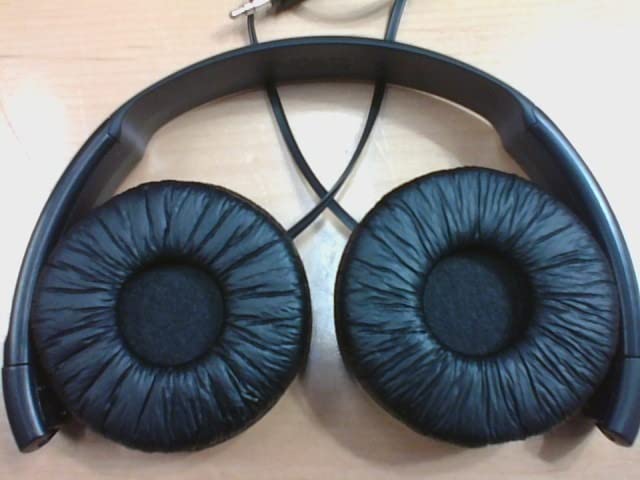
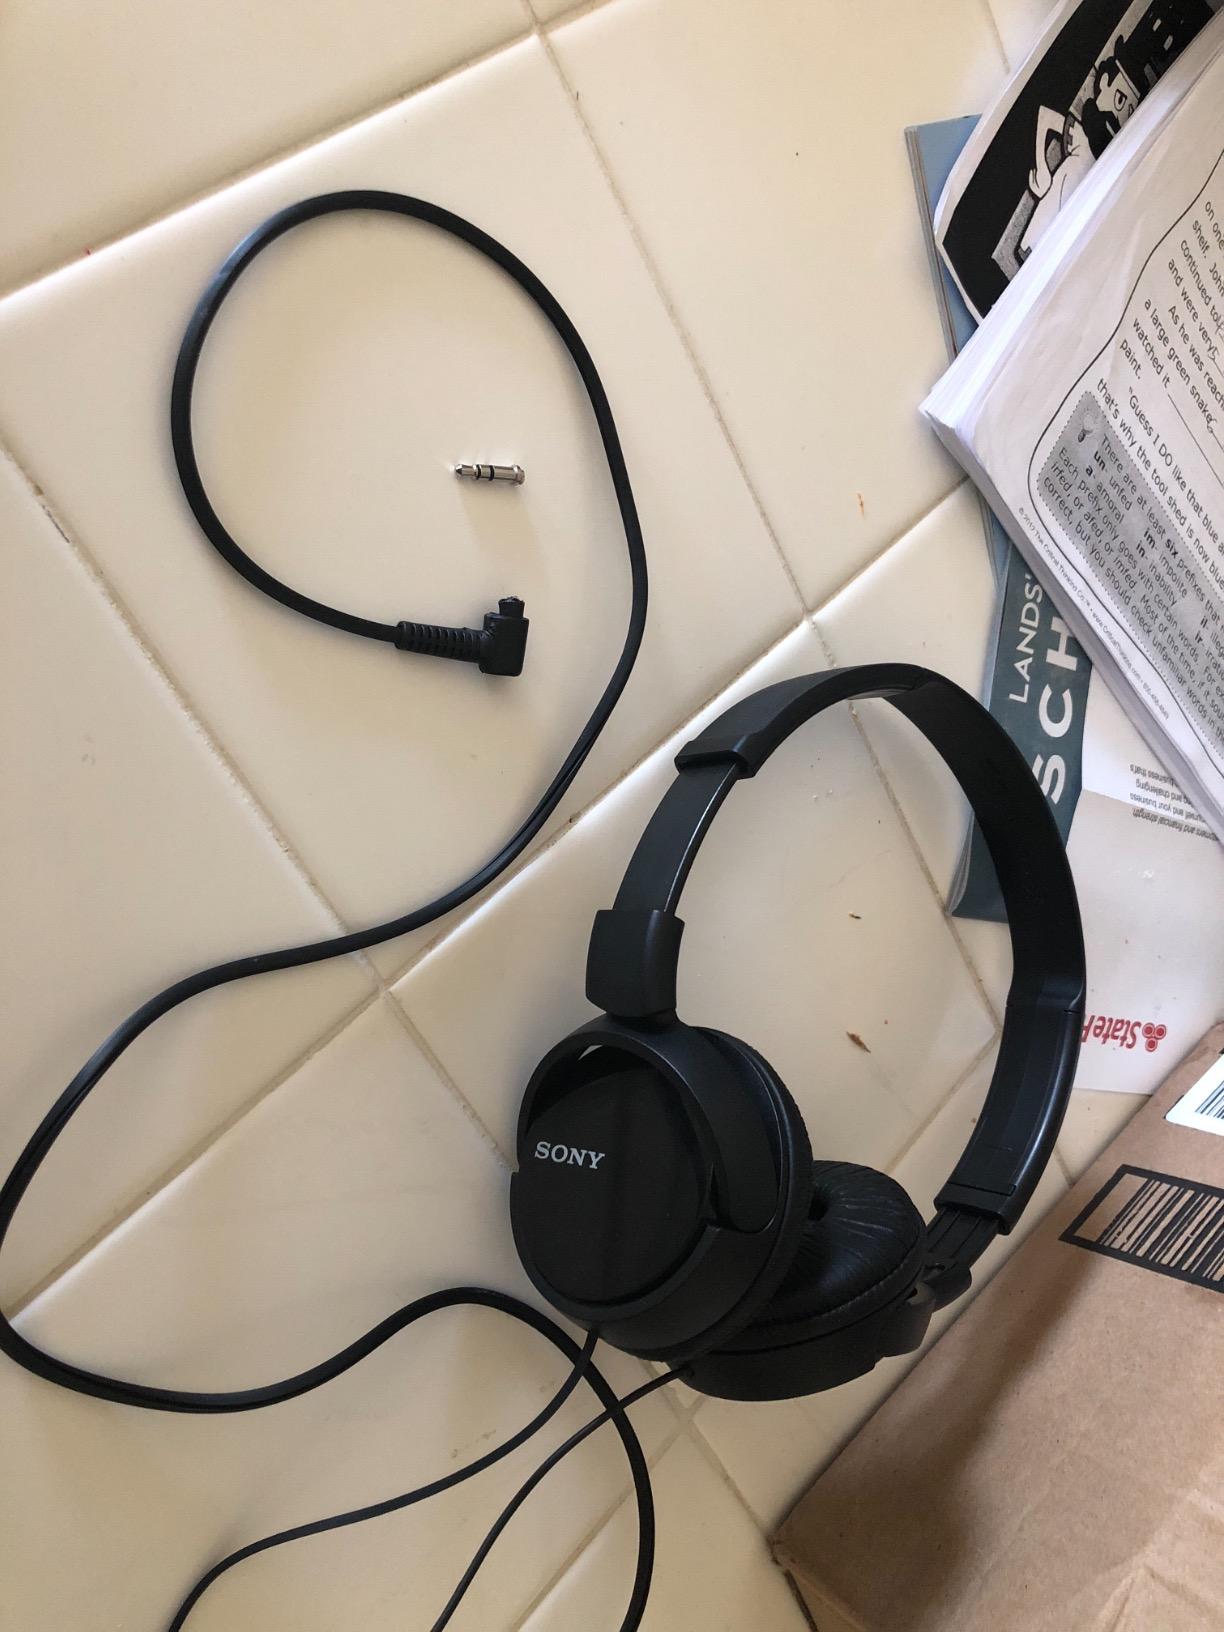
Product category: headphones
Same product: yes